Mala Pasqua!

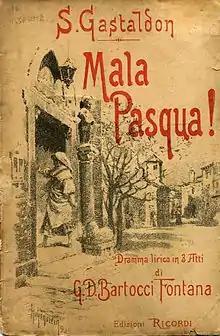
Adolfo Hohenstein's illustration for the opera's libretto published in 1890 by Ricordi

Mala Pasqua! (Bad Easter!) is an opera in three acts composed by Stanislao Gastaldon to a libretto by Giovanni Domenico Bartocci-Fontana. The libretto is based on Giovanni Verga's play, "" ("Rustic Chivalry") which Verga had adapted from his short story of the same name. "Mala Pasqua!" premiered on 9 April 1890 at the Teatro Costanzi in Rome, six weeks before Pietro Mascagni's opera "Cavalleria rusticana" which was also based on Verga's play. Bartocci-Fontana's libretto adds some elements that were not in Verga's original and expands on others. The name of the Santuzza character was also changed to Carmela, but the basic plot and setting remain the same. Its title refers to the curse which Carmela places on Turiddu, the lover who had spurned her: "Mala Pasqua a te!" ("May you have an evil Easter!"). Following its Rome premiere, "Mala Pasqua!" had a few more performances in Perugia and Lisbon, but it was completely eclipsed by the phenomenal success of Mascagni's opera. After the 1891 Lisbon run it was not heard again until 2010 when it was given a semi-staged performance in Agrigento, Sicily.